Sky position (RA, Dec in degrees): 184.568, 10.666
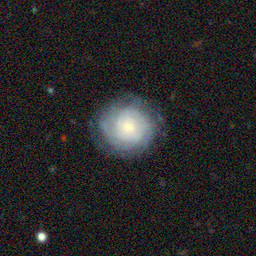
Galaxy morphology: Unbarred Tight Spiral Galaxies